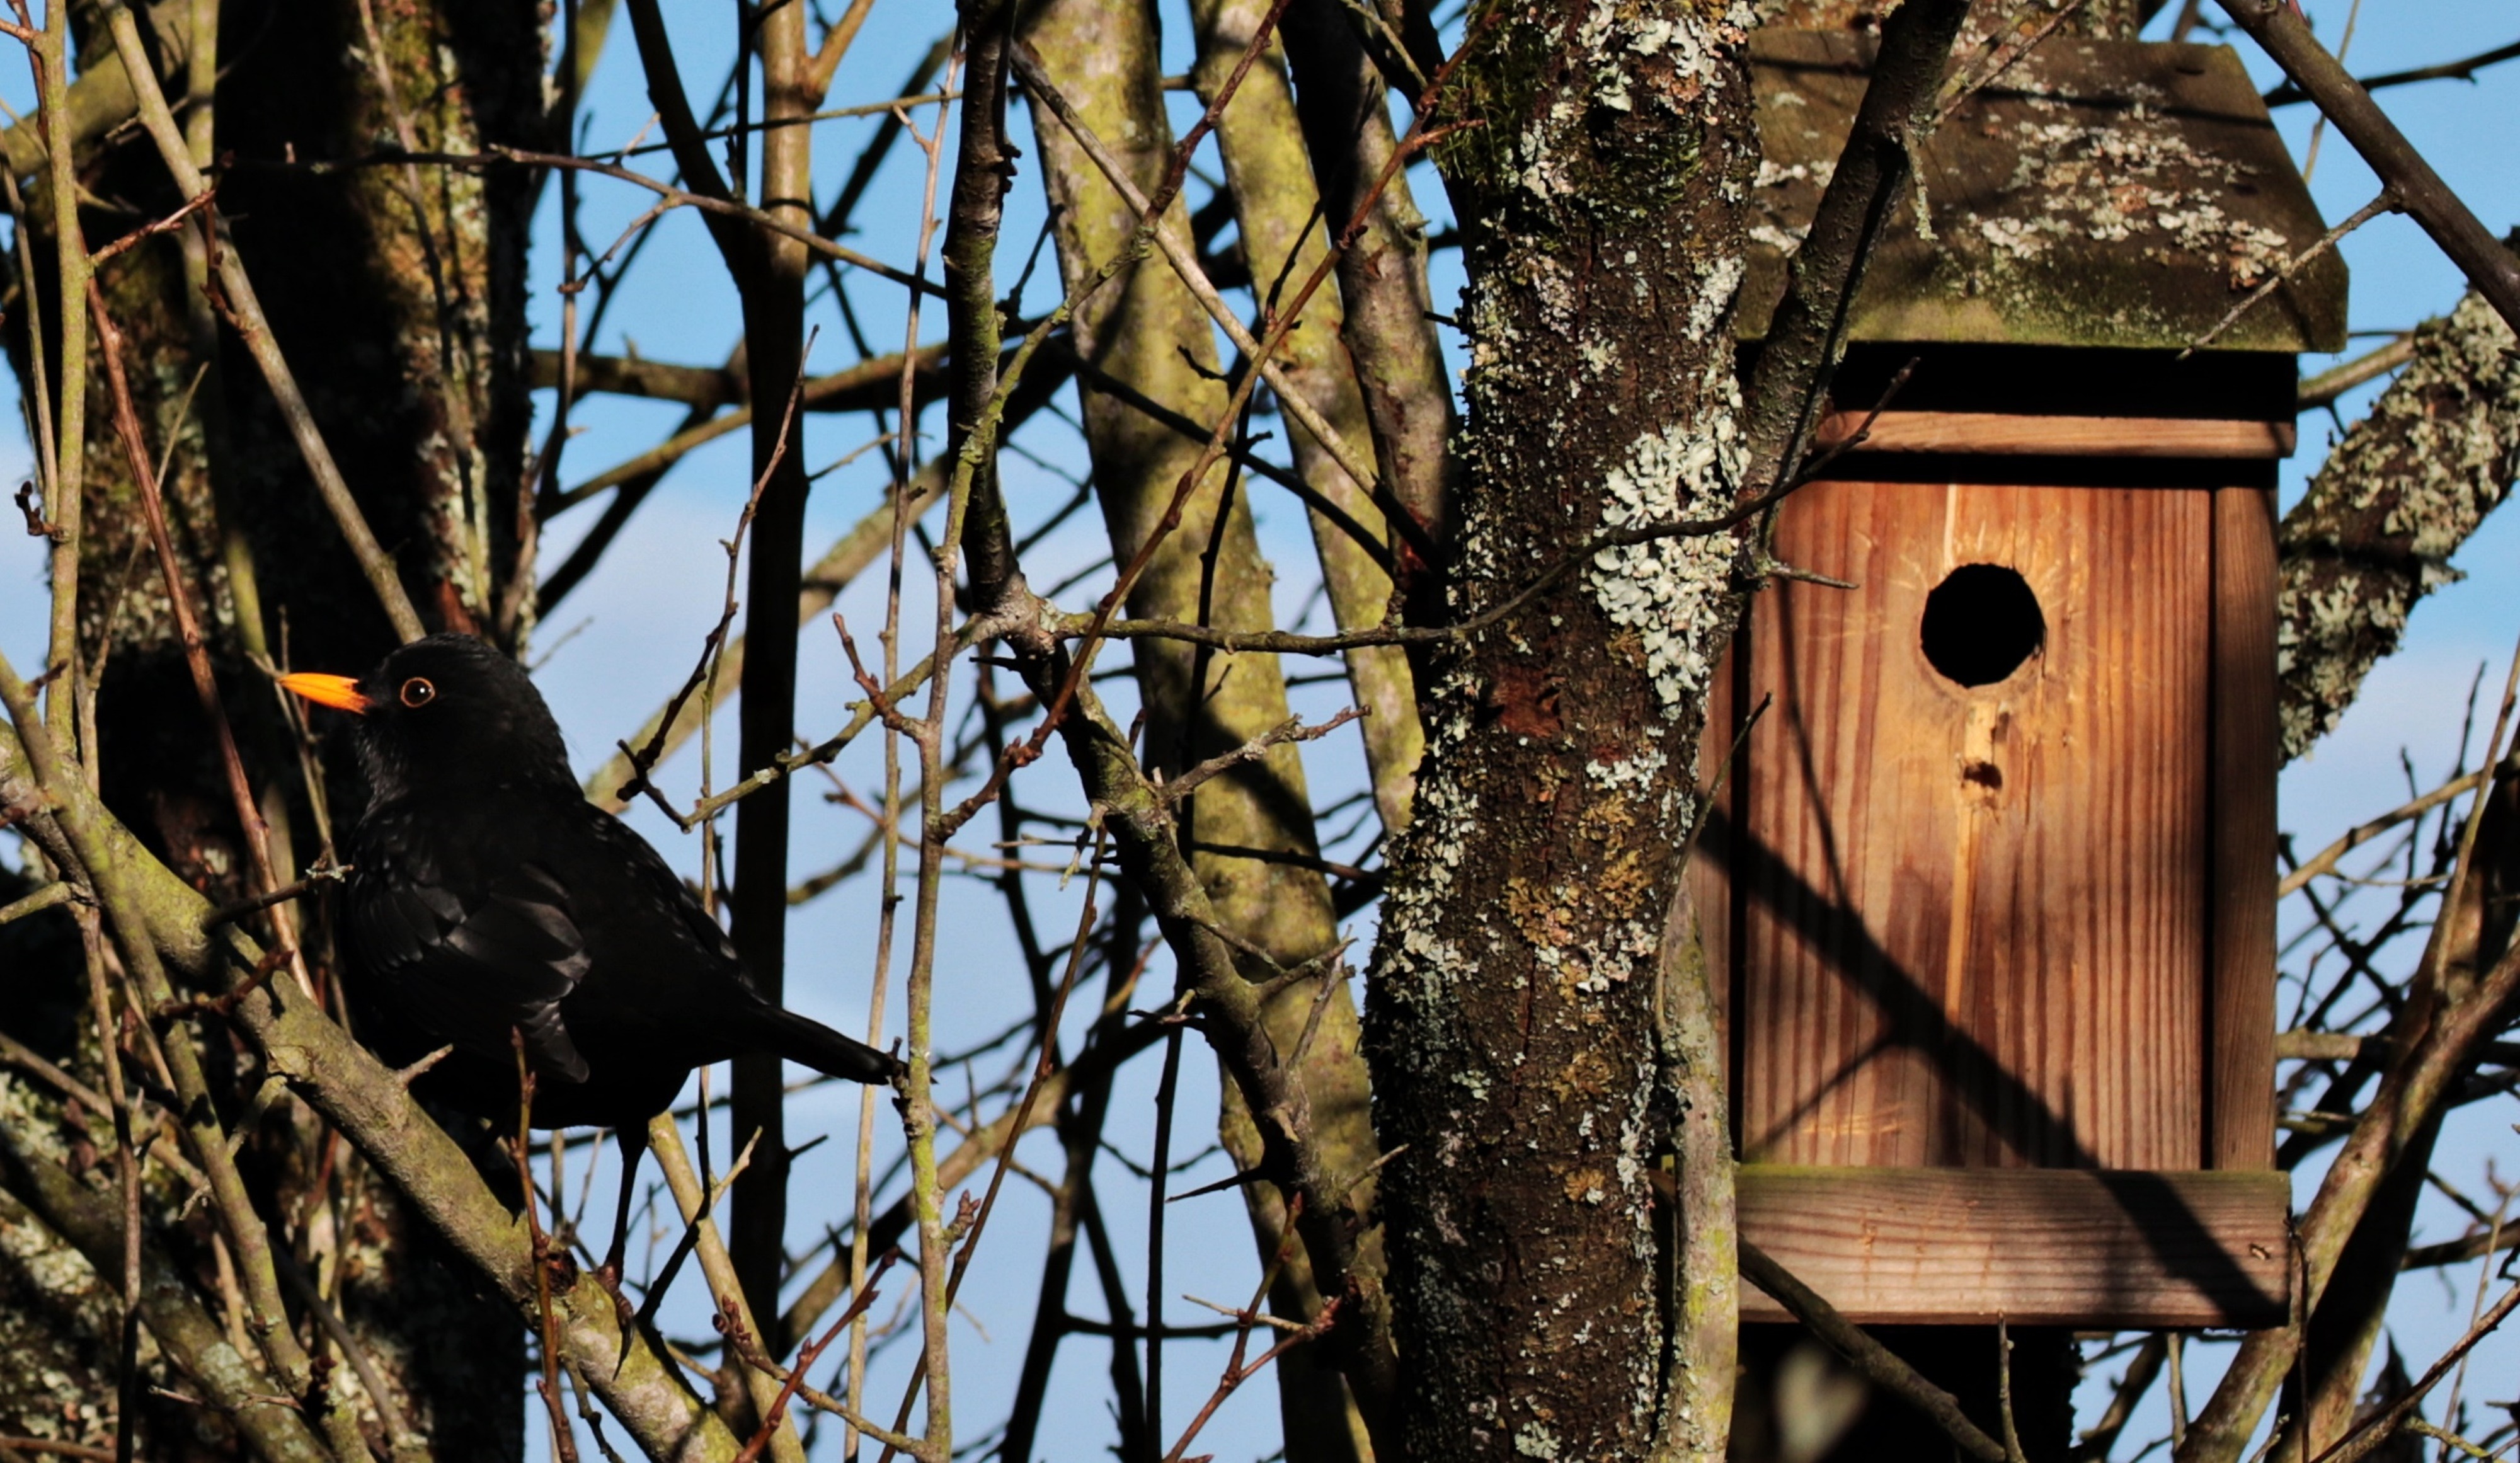
tree, branch, bird, sun, spring, autumn, season, fauna, blue sky, aesthetic, blackbird, aviary, black bird